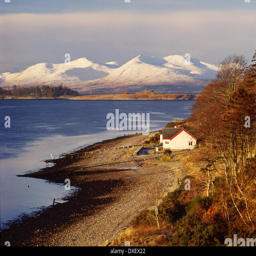
winter view towards the hills of island